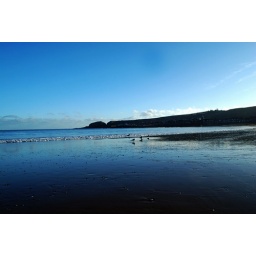
The sky reflected in sand at stonehaven, aberdeenshire.